USS Makassar Strait

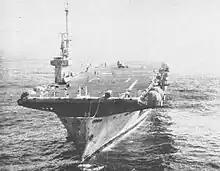
"Makassar Strait" being used as an unmanned anchored missile test target, sometime in the late 1950s.

"Makassar Strait" was a "Casablanca"-class escort carrier, the most numerous type of aircraft carrier ever built, and designed specifically to be mass-produced using prefabricated sections, in order to replace heavy early war losses. Standardized with her sister ships, she was long overall, had a beam of , and a draft of . She displaced standard, with a full load. She had a long hangar deck and a long flight deck. She was powered with two Skinner Unaflow reciprocating steam engines, which drove two shafts, providing , thus enabling her to make . The ship had a cruising range of at a speed of . Her compact size necessitated the installment of an aircraft catapult at her bow, and there were two aircraft elevators to facilitate movement of aircraft between the flight and hangar deck: one each fore and aft.